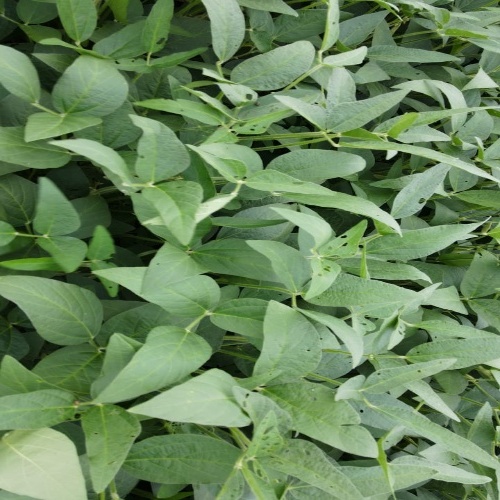
Label: Diabrotica_speciosa